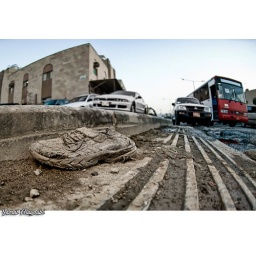
Nothing but a dirty old shoe by the pavement to me !